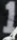
Number: 1